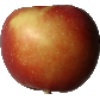
Label: Apple Braeburn 1